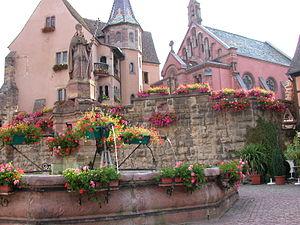
Château d'Eguisheim, en Alsace, lieu de naissance du pape Léon IX
La liste des villes et villages fleuris du Haut-Rhin dresse la liste des communes récompensées par le concours des villes et villages fleuris dans le département du Haut-Rhin.
Cet article recense les œuvres d'art dans l'espace public du Haut-Rhin, en France.